Vellimoonga

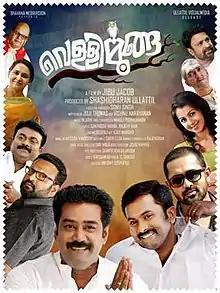
Theatrical release poster

Vellimoonga is a 2014 Indian Malayalam-language political satire film directed by Jibu Jacob and written by Joji Thomas. It stars Biju Menon in the lead role with Aju Varghese, Nikki Galrani, Tini Tom, K. P. A. C. Lalitha, Sasi Kalinga, Saju Navodaya, Kalabhavan Shajon, Veena Nair, and Siddique in supporting roles. Asif Ali appears in a cameo role. The music was composed by Bijibal.